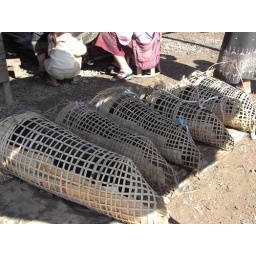
Again at the market in Phonsavan, the poor pigs were jammed into these containers, not even able to move.